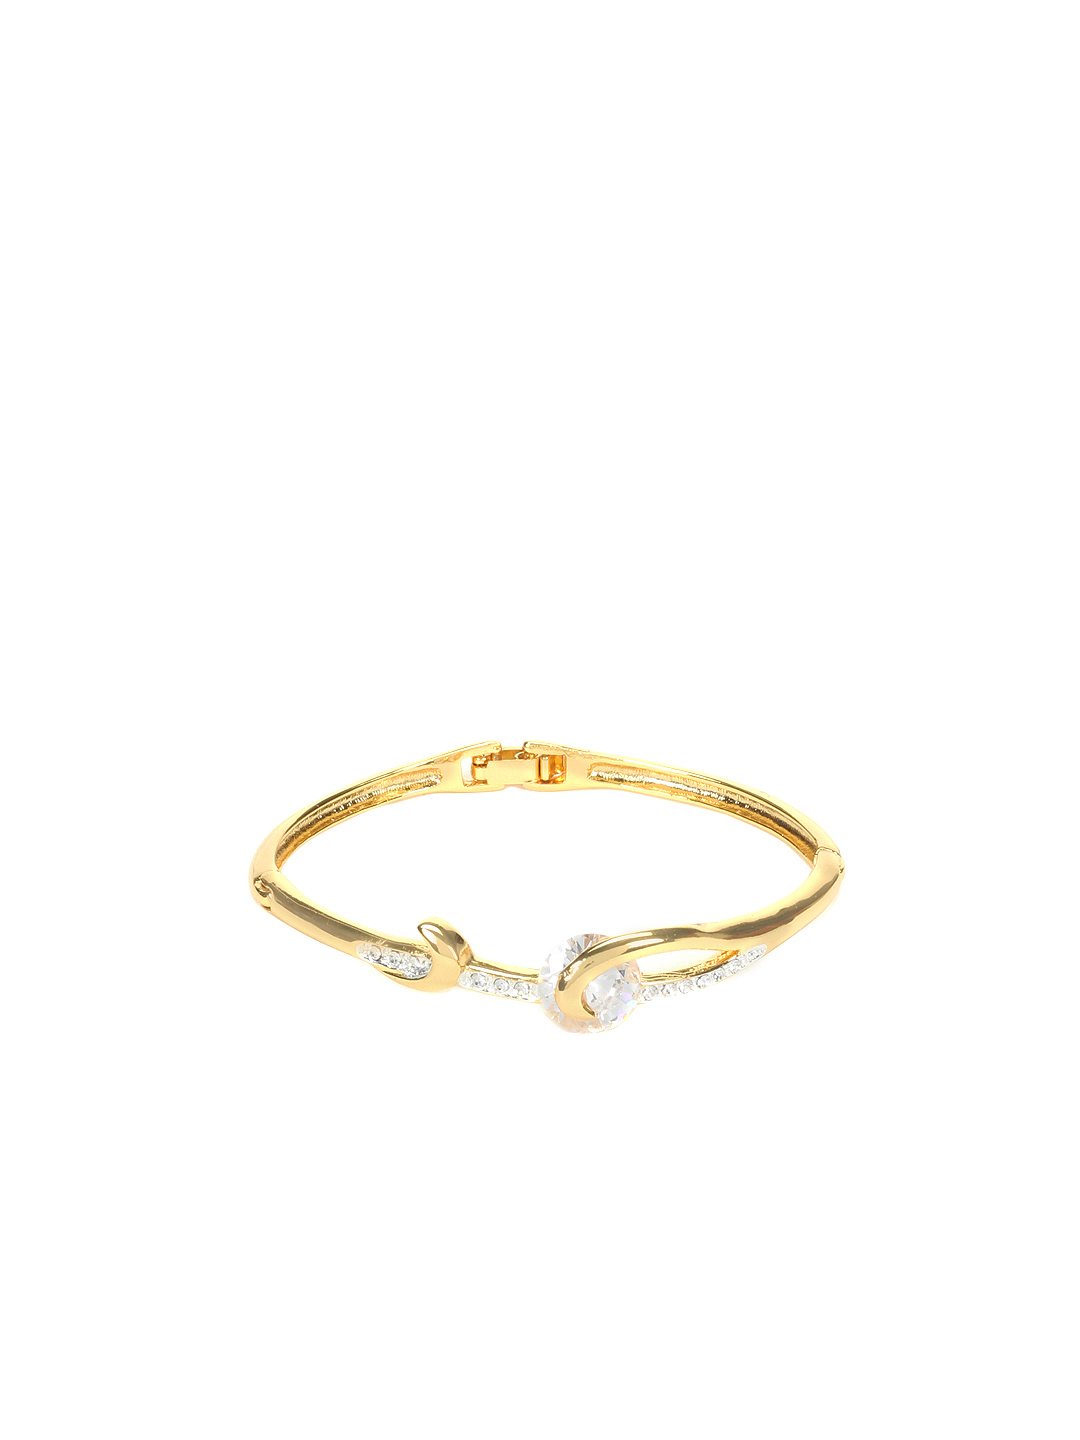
Estelle Women Gold Bracelet
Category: Accessories / Jewellery / Bracelet
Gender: Women
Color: Gold
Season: Winter 2016
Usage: Casual